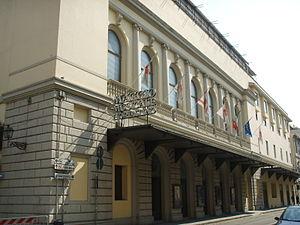
Florence est la huitième ville d'Italie par sa population, capitale de la région de Toscane et siège de la ville métropolitaine de Florence.
Le Teatro comunale di Firenze est un opéra situé à Florence, en Toscane.